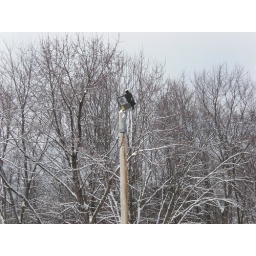
Icicles hang from a street lamp in the parking lot of my apartment building.